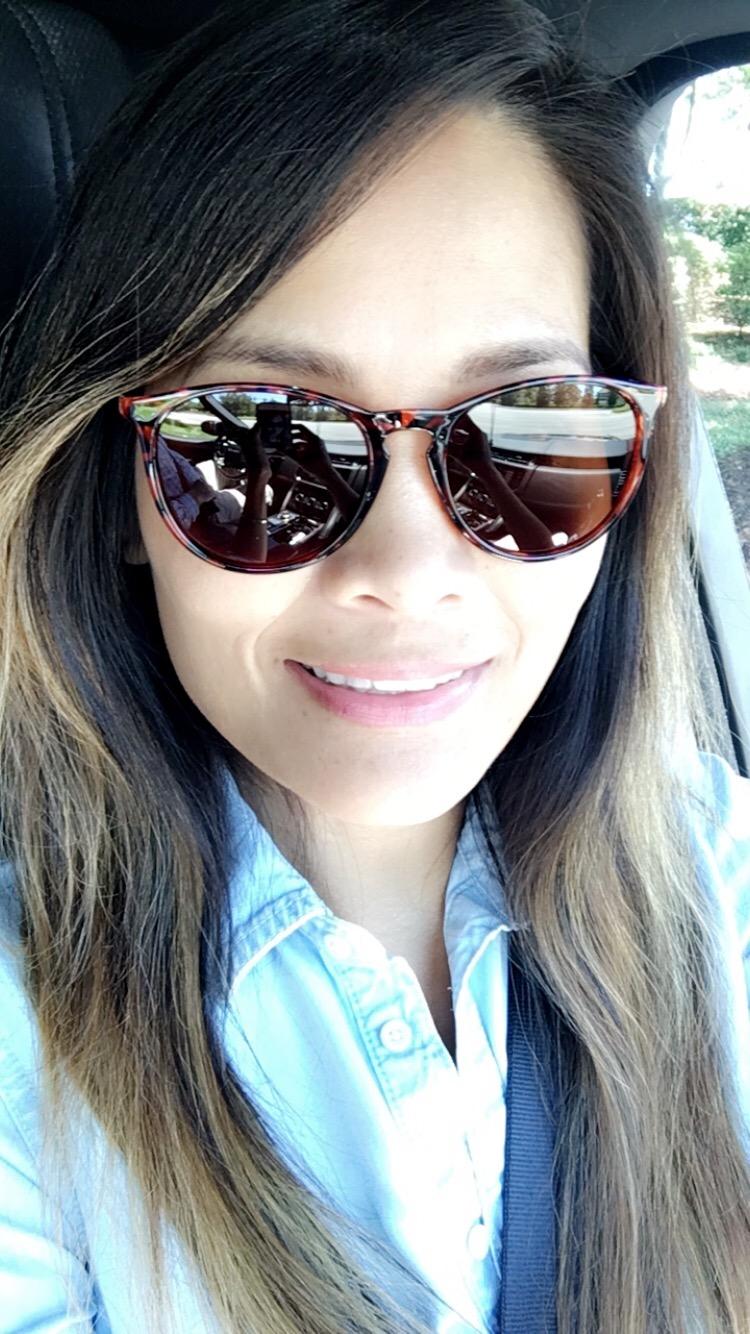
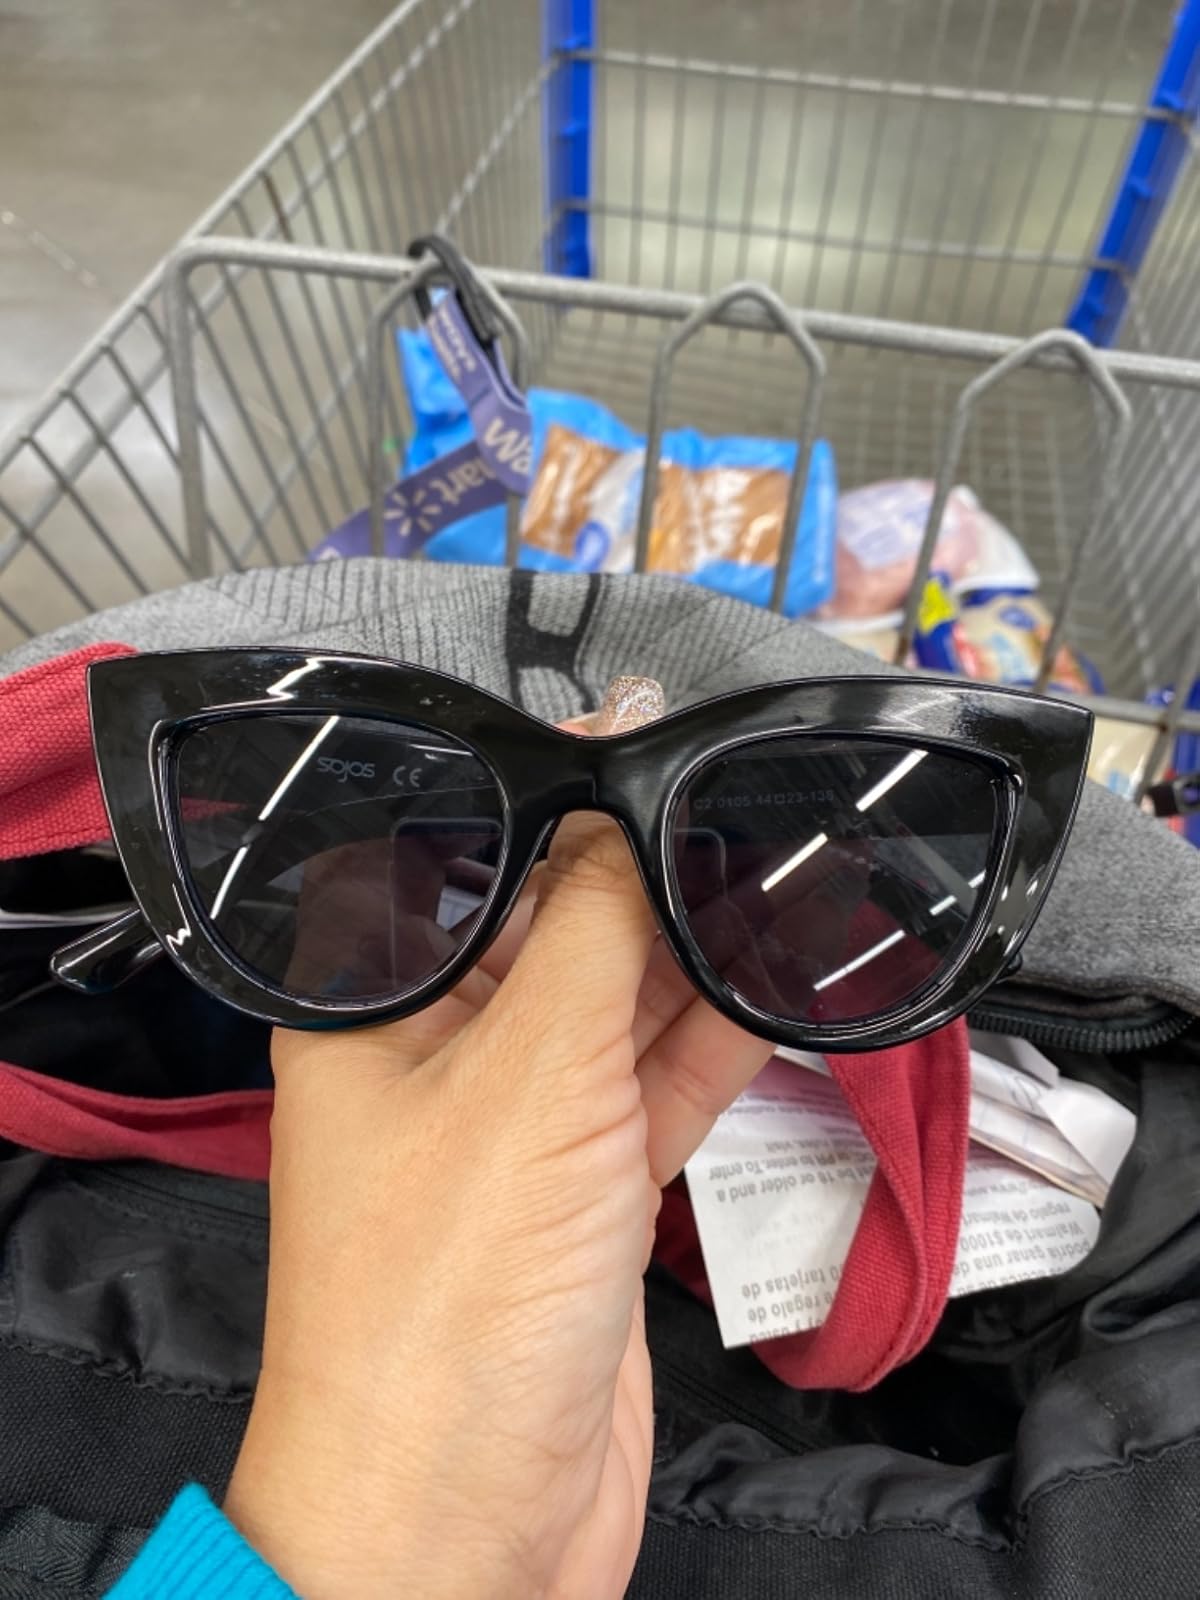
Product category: accessories_sunglasses
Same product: no